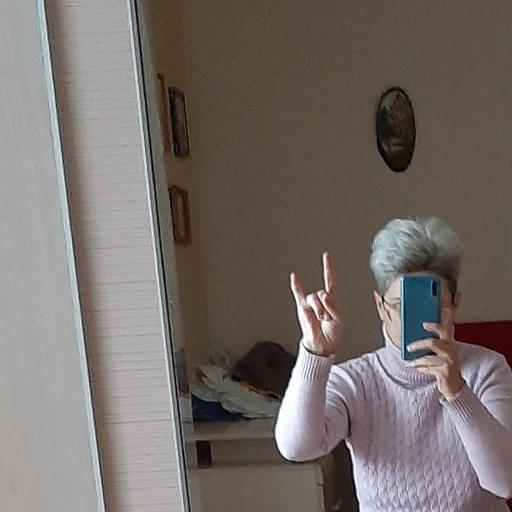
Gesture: rock